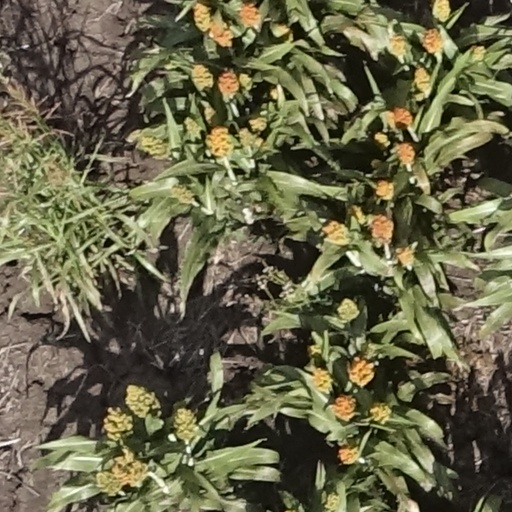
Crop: sorghum